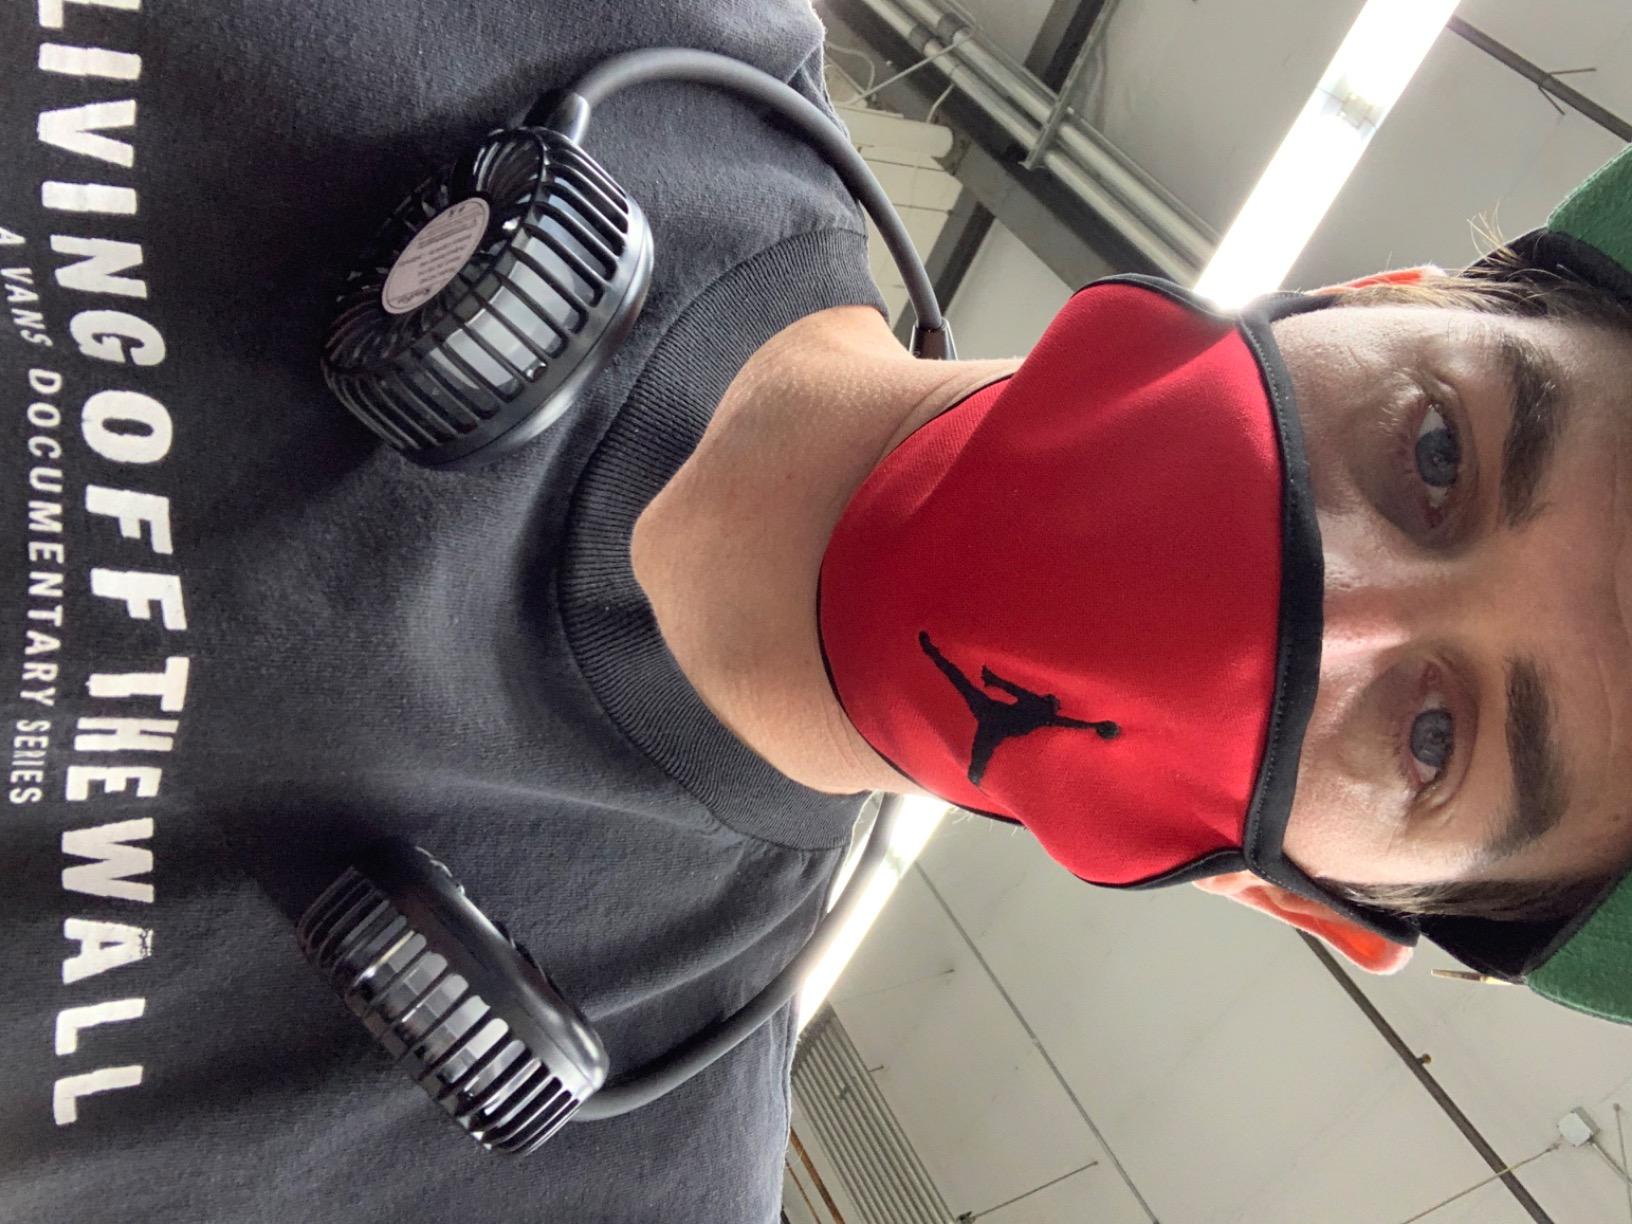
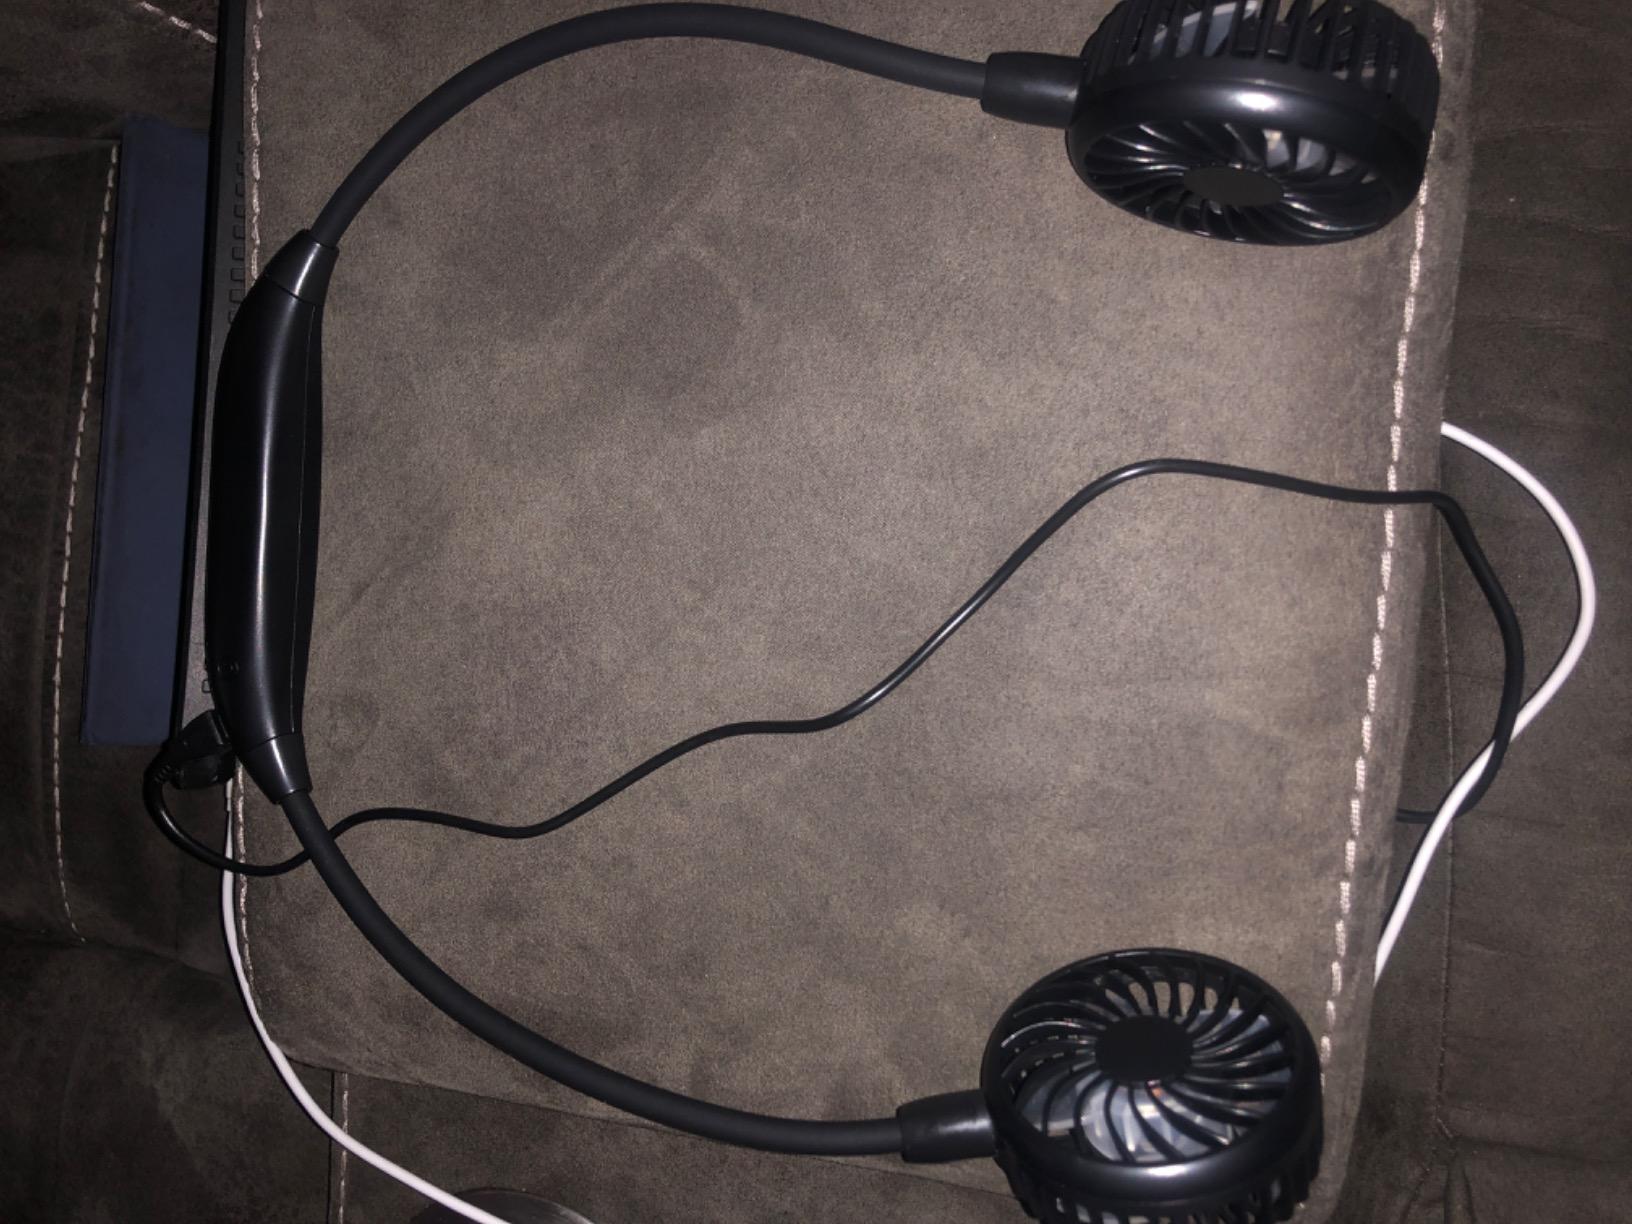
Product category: fan
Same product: yes